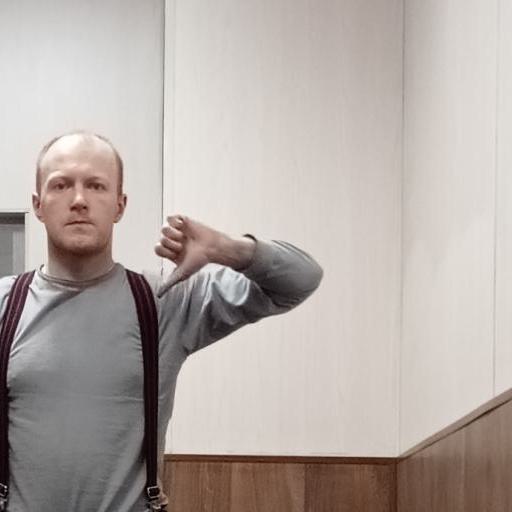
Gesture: dislike